Caralho

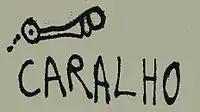
"Caralho" written in graffiti in Lisbon

Records show that the word has been in use since the 10th century in Portugal, appearing on the "poems of insult and mockery" in the Galician-Portuguese lyric. After the Counter-Reformation, the word became obscene and its original sense meaning the erect penis became less common. Nowadays, is commonly used as a dysphemism and in erotism. The word is also used in the abbreviation form of "crl" and "krl".